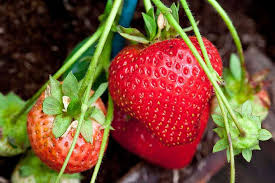
Label: Strawberry